Grand Theft Auto: Vice City

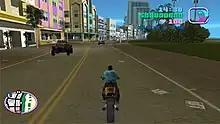
Gameplay screenshot of the player character driving a motorcycle through a busy city street.

The player may run, jump, or drive vehicles to navigate the game's world. The player uses melee attacks, firearms and explosives to fight enemies. The firearms include weapons such as the Colt Python, an M60 machine gun and a Minigun. The game's three-dimension environment allows a first-person view while aiming with the sniper rifle and rocket launcher. In addition, the game's combat allows the player to commit drive-by shootings by facing sideways in a vehicle. A wide variety of weapon options can be purchased from local firearms dealers, found on the ground, retrieved from dead enemies, or found around the city.